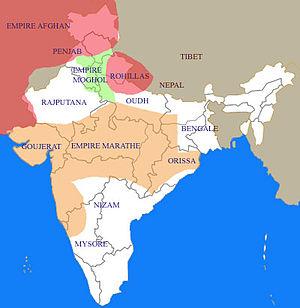
Carte de l'Empire marathe à son apogée
Les conquêtes musulmanes des Indes commencent, en 711-712, avec l'invasion du Sind par les Arabes, se poursuivent au XIᵉ siècle et au XIIᵉ siècle avec celle des Turcs et des Afghans attirés par les richesses des hindous et s'achèvent avec l'empire moghol au XVIᵉ siècle.
L'Empire marathe aussi appelé Confédération marathe, est un état qui a dominé le nord de l'Inde de la fin du XVIIᵉ siècle où il prend le pas sur la domination moghole, au début du XIXᵉ siècle ou il est conquis par la Compagnie britannique des Indes orientales et subséquemment intégré à l'empire colonial britannique.
La condition des femmes en Inde a énormément fluctué au gré de l'histoire multimillénaire de ce pays, et de façon diversifiée selon leur groupe religieux d'appartenance. D'une relative égalité avec les hommes aux temps anciens à l'émergence, réforme après réforme, des droits des femmes, l’histoire des femmes indiennes a connu de multiples bouleversements. Dans l’Inde d'aujourd'hui, les femmes occupent des postes importants, et même ceux de présidente du pays, de Première ministre, de présidente du Parlement de l'Inde et chef de l'opposition. En 2011, la présidente de l’Inde, la présidente du Parlement ou encore la chef de l'opposition au Lok Sabha sont toutes des femmes.
Benoît Leborgne, plus connu sous le nom de Benoît de Boigne, comte de Boigne ou encore général-comte de Boigne, né le 8 mars 1751 à Chambéry et mort dans la même ville, le 21 juin 1830, est un aventurier savoyard qui fit fortune aux Indes. Il fut également nommé président du conseil général du département du Mont-Blanc par l'empereur Napoléon Iᵉʳ.